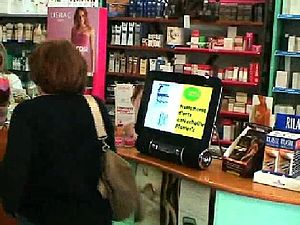
Digital skiltning
Digital skiltning under anvendelse på et apotek
Digital skiltning dækker over de digitale skilte, informationstavler, plakater o. lign., som kører på store skærme eller via projektorer. Fænomenet er blevet mere og mere udbredt i takt med, at store digitale displays er faldet i pris.